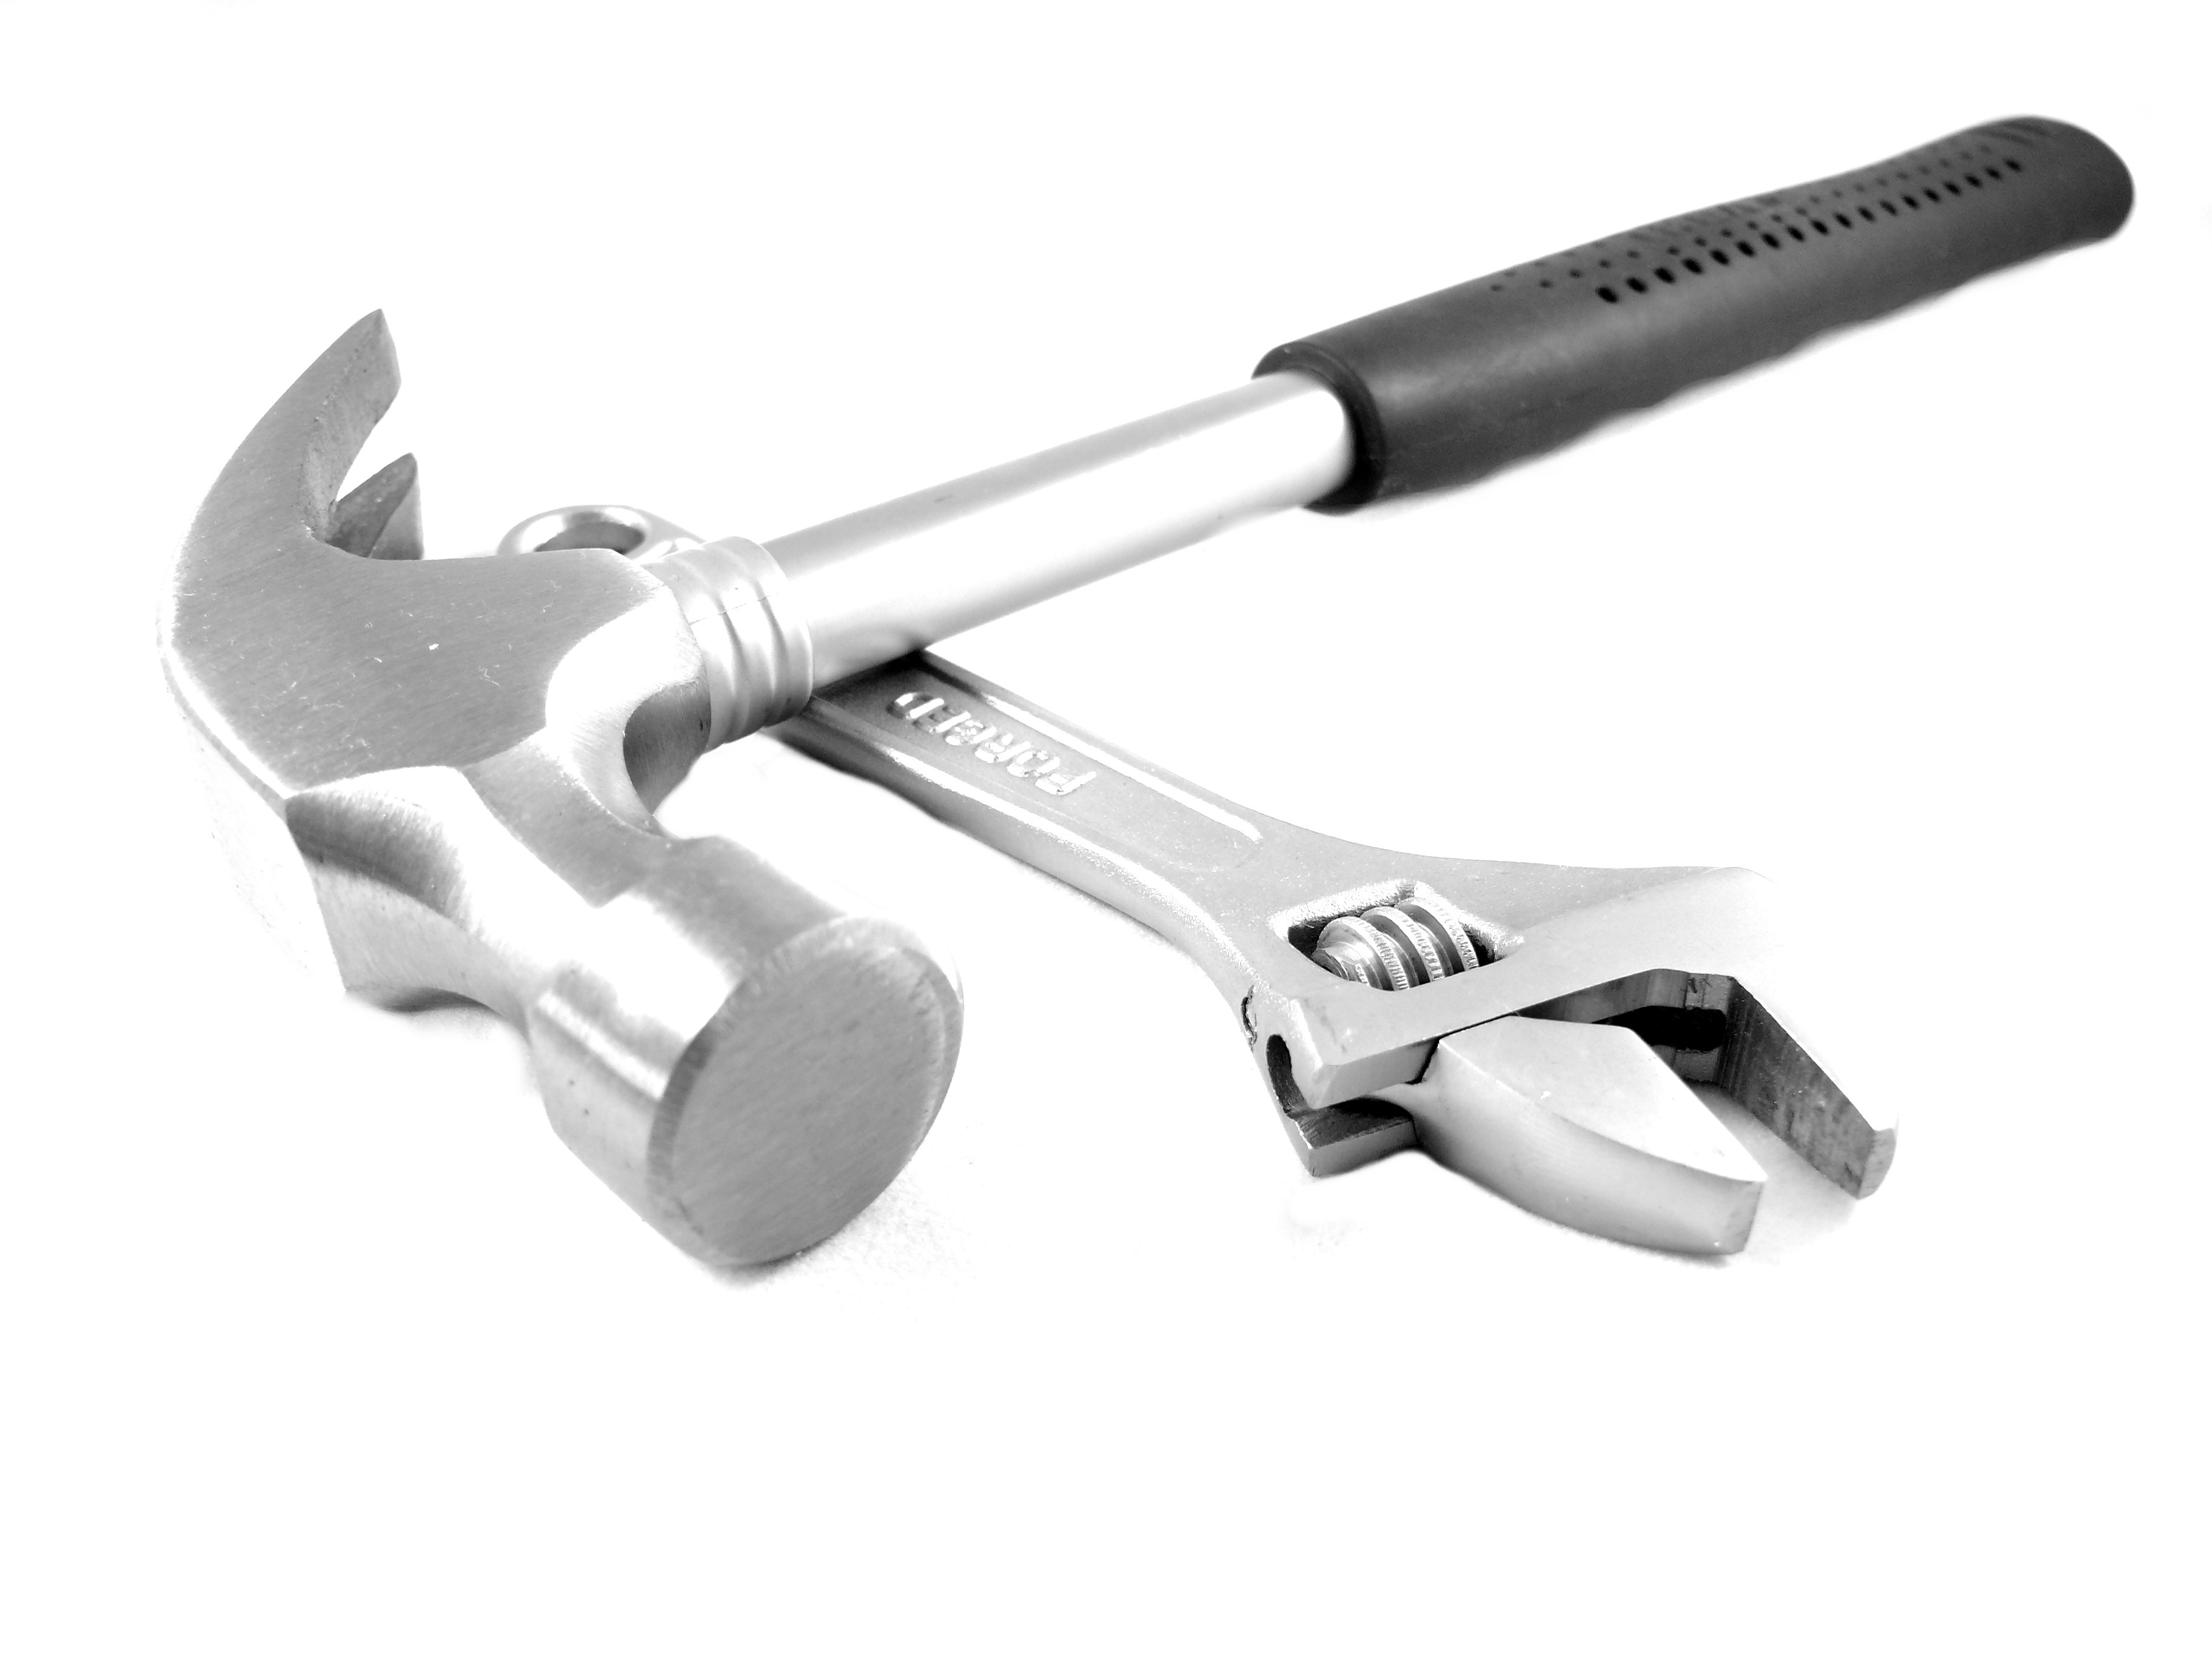
work, tool, construction, hammer, object, tools, pliers, build, job, builder, spanner